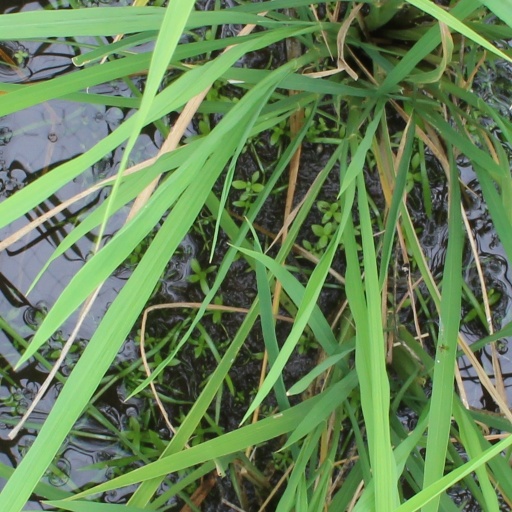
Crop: rice